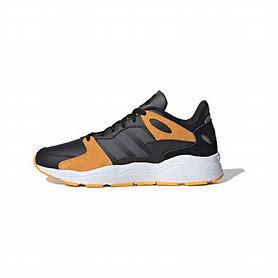
Brand: adidas
Model: neo Adidas NEO Crazychaos